Gideon Ståhlberg

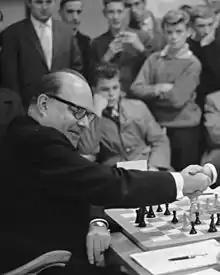
Ståhlberg in 1961

Anders Gideon Tom Ståhlberg (26 January 1908 – 26 May 1967) was a Swedish chess player. He was among the inaugural recipients of the title International Grandmaster from FIDE in 1950.